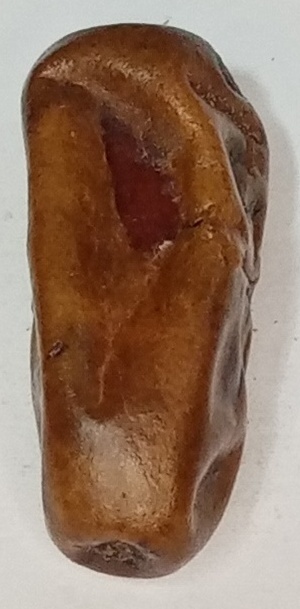
Variety: gajar
Size: small
Grade: grade-3